Washington County Closed-Circuit Educational Television Project

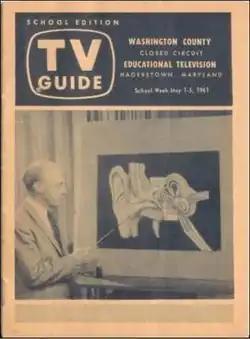
Washington County Closed-Circuit Educational Television Project demonstrated

The Washington County Closed-Circuit Educational Television Project was the first closed-circuit television network in aiding elementary school teaching by the use of television. The project took place in Washington County, Maryland, and started in September 1956.